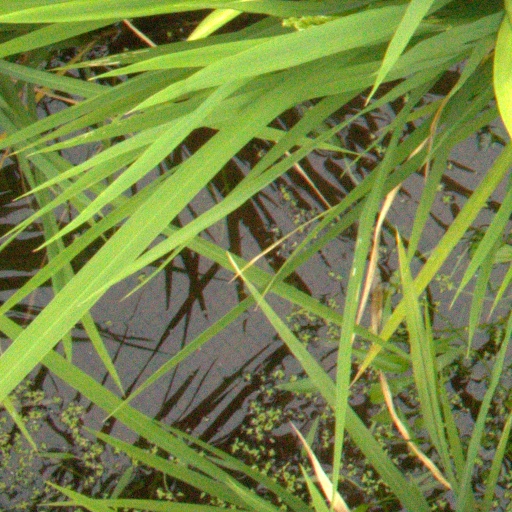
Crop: rice